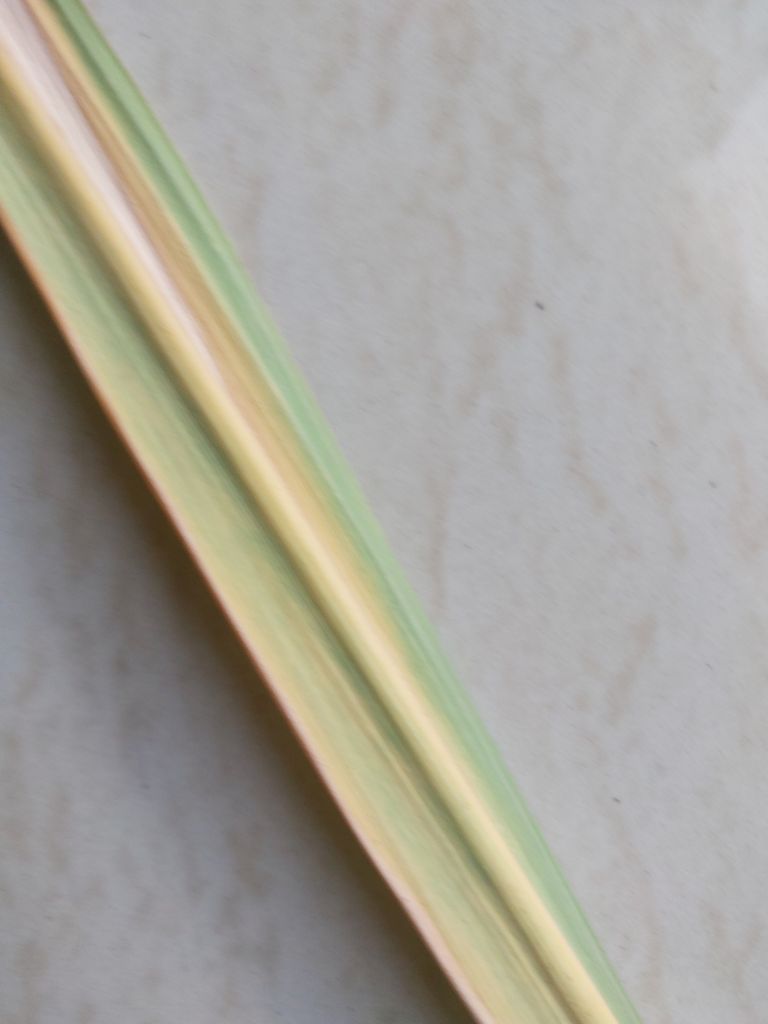
Label: Yellow Leaf